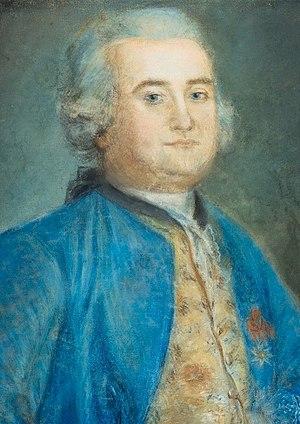
Francisco Bouligny, né François Bouligny le 4 septembre 1736 à Alicante en Espagne et mort le 25 novembre 1800 à La Nouvelle-Orléans, est un officier espagnol d'origine française et gouverneur militaire de la Louisiane.